List of African American newspapers in Delaware

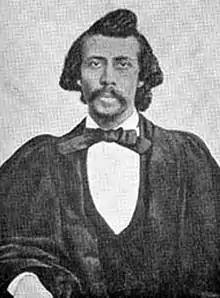
William Howard Day, editor of "Our National Progress".

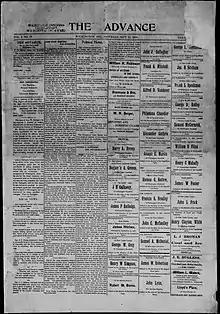
Front page of "The Advance" of Wilmington from September 22, 1900, with endorsements in national, state and local races.

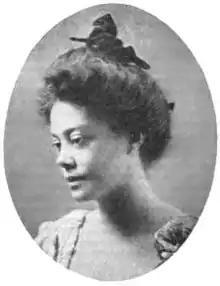
Alice Dunbar Nelson, co-owner and publisher of the "Wilmington Advocate".

This is a list of African American newspapers that have been published in the state of Delaware. It includes both current and historical newspapers.